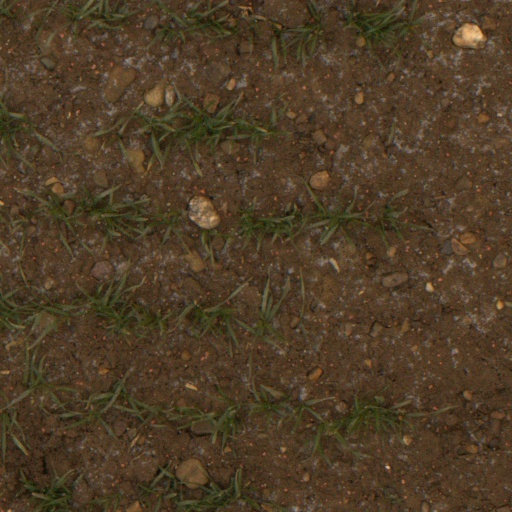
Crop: wheat